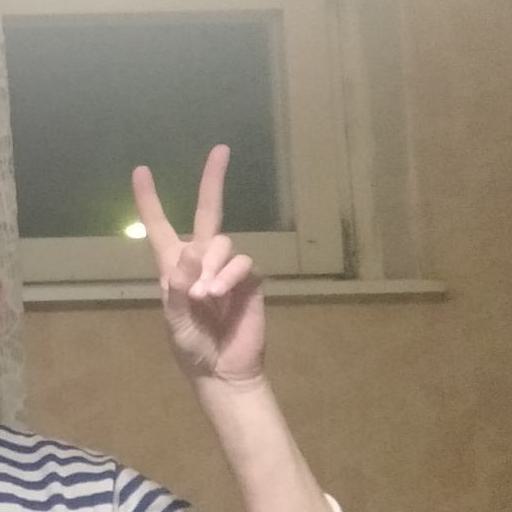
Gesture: peace